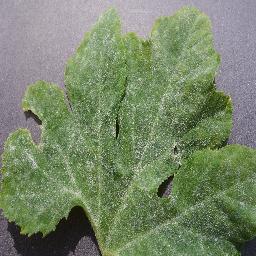
Label: Squash___Powdery_mildew